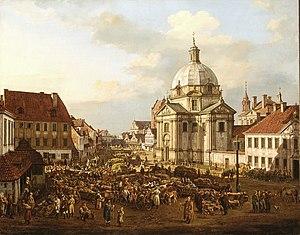
Varsovie est depuis 1596 la capitale de la Pologne et depuis 1999 le chef-lieu de la voïvodie de Mazovie. Elle est située sur la Vistule, à environ 320 km de la mer Baltique et des Carpates. Peuplée par plus d'1,8 million d'habitants, la capitale polonaise est aussi la plus grande ville du pays et la 8ᵉ plus grande de l'Union européenne. Varsovie se divise en dix-huit arrondissements.
Nowe Miasto est un quartier de l'arrondissement de Śródmieście à Varsovie.
La Pologne, en forme longue république de Pologne, est un État d'Europe centrale, frontalier avec l'Allemagne à l'ouest, la Tchéquie au sud-ouest, la Slovaquie au sud, l'Ukraine à l'est-sud-est et la Biélorussie à l'est-nord-est, enfin la Lituanie et l'enclave russe de Kaliningrad au nord-est. Avec une population de 38 millions d'habitants, la Pologne est le trente-quatrième pays le plus peuplé au monde. Elle est divisée en voïvodies, elles-mêmes subdivisées en districts puis en communes. C'est une république parlementaire qui a pour monnaie nationale le złoty. Elle est membre de l'Union européenne depuis le 1ᵉʳ mai 2004, du Conseil de l'Europe, du groupe de Visegrád, de l'Organisation mondiale du commerce et de l'Organisation des Nations unies.